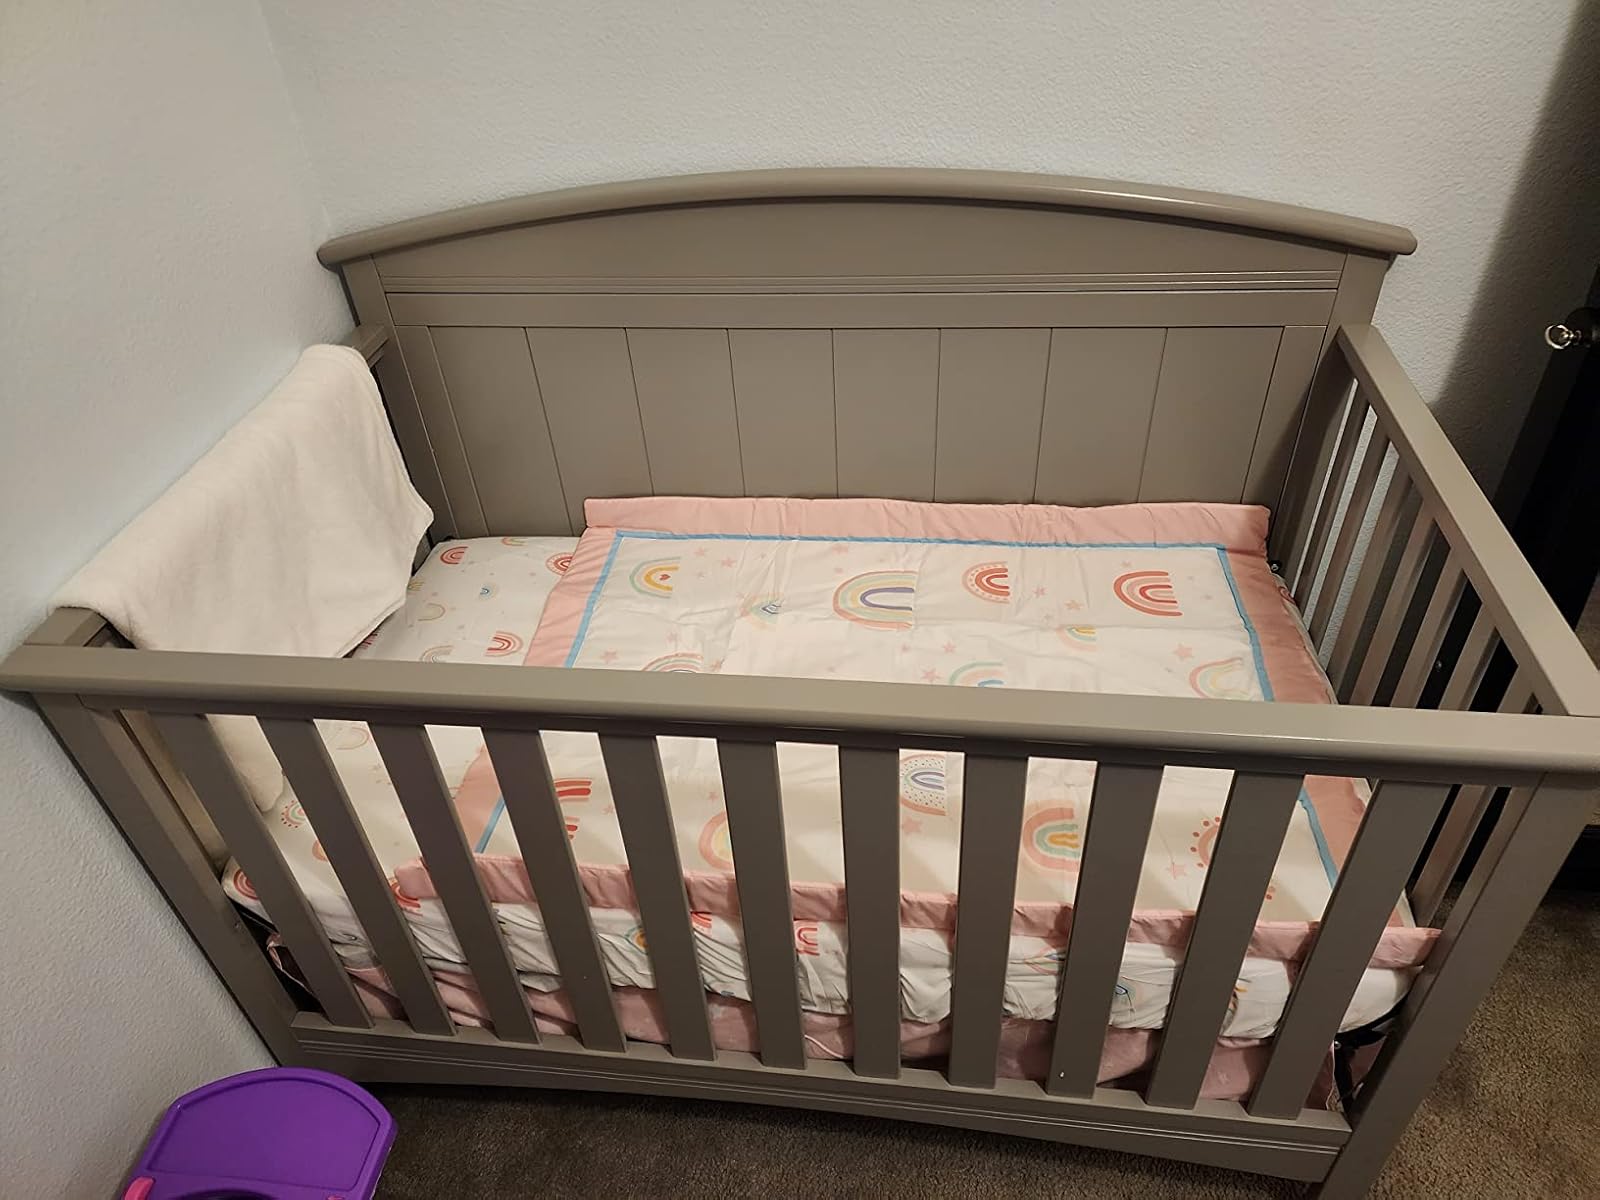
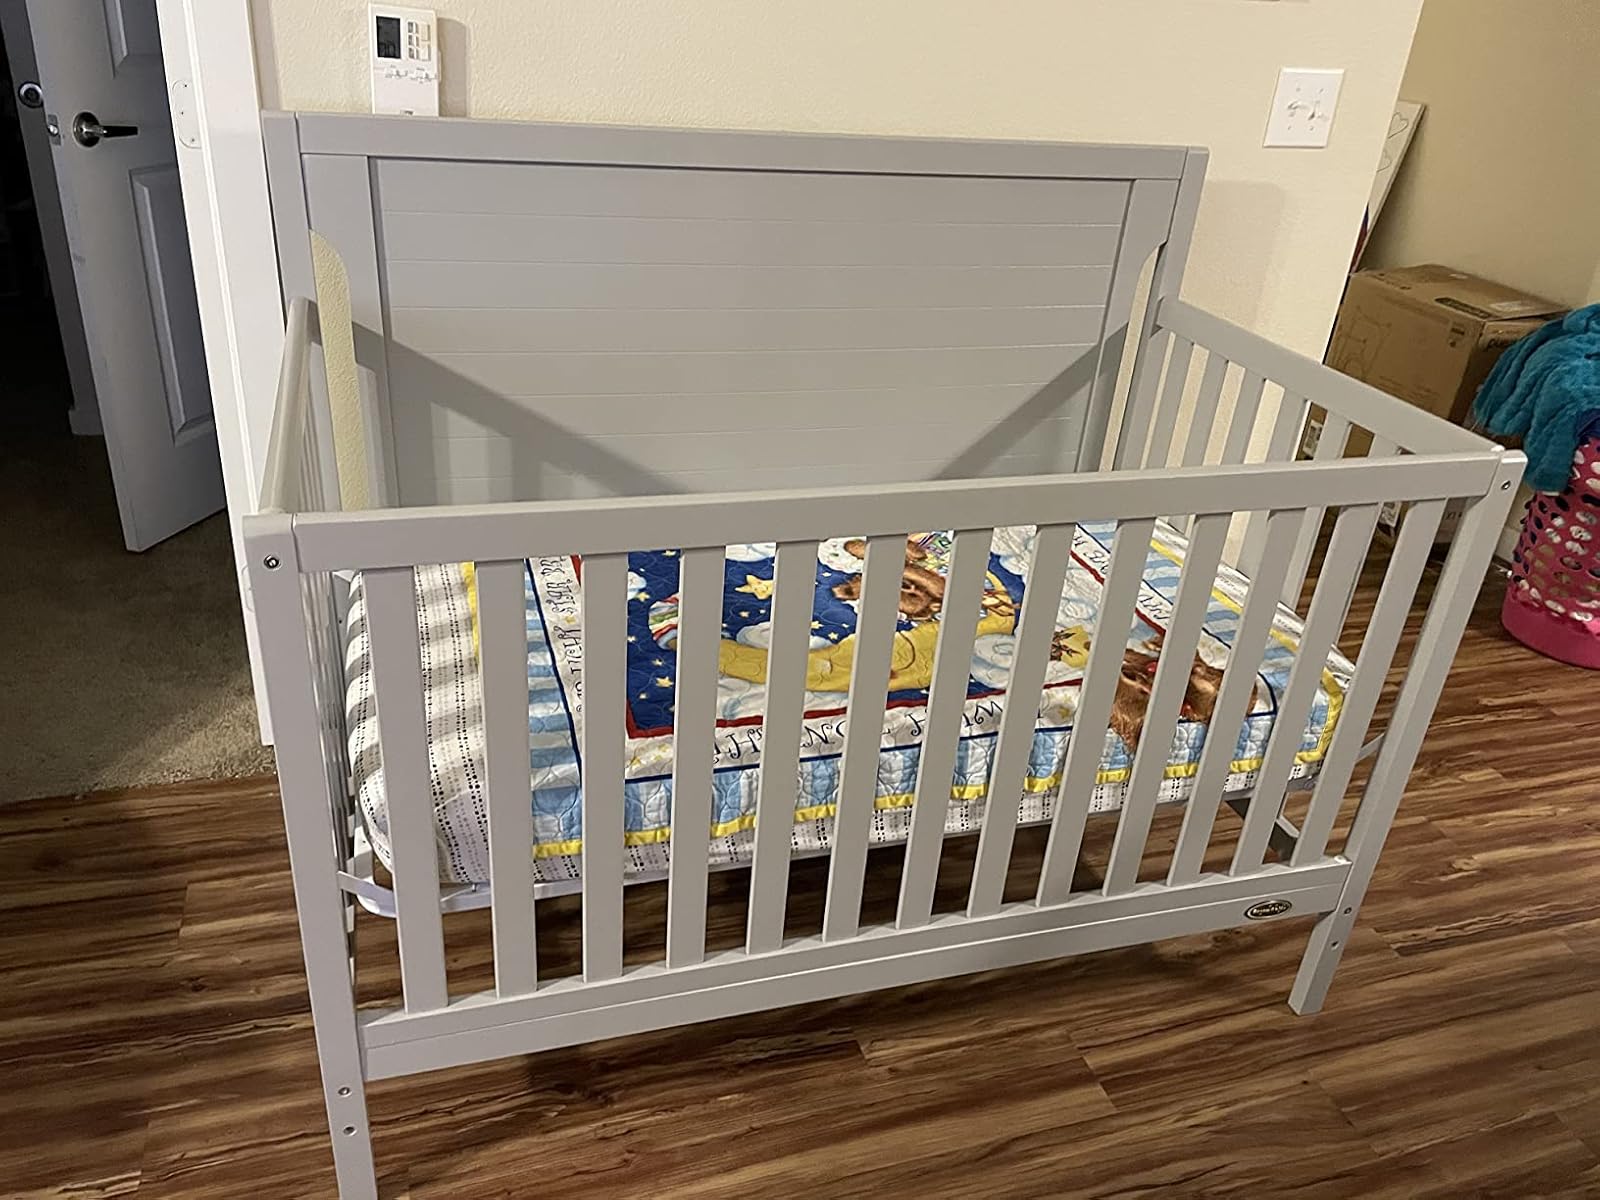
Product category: products_crib
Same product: no